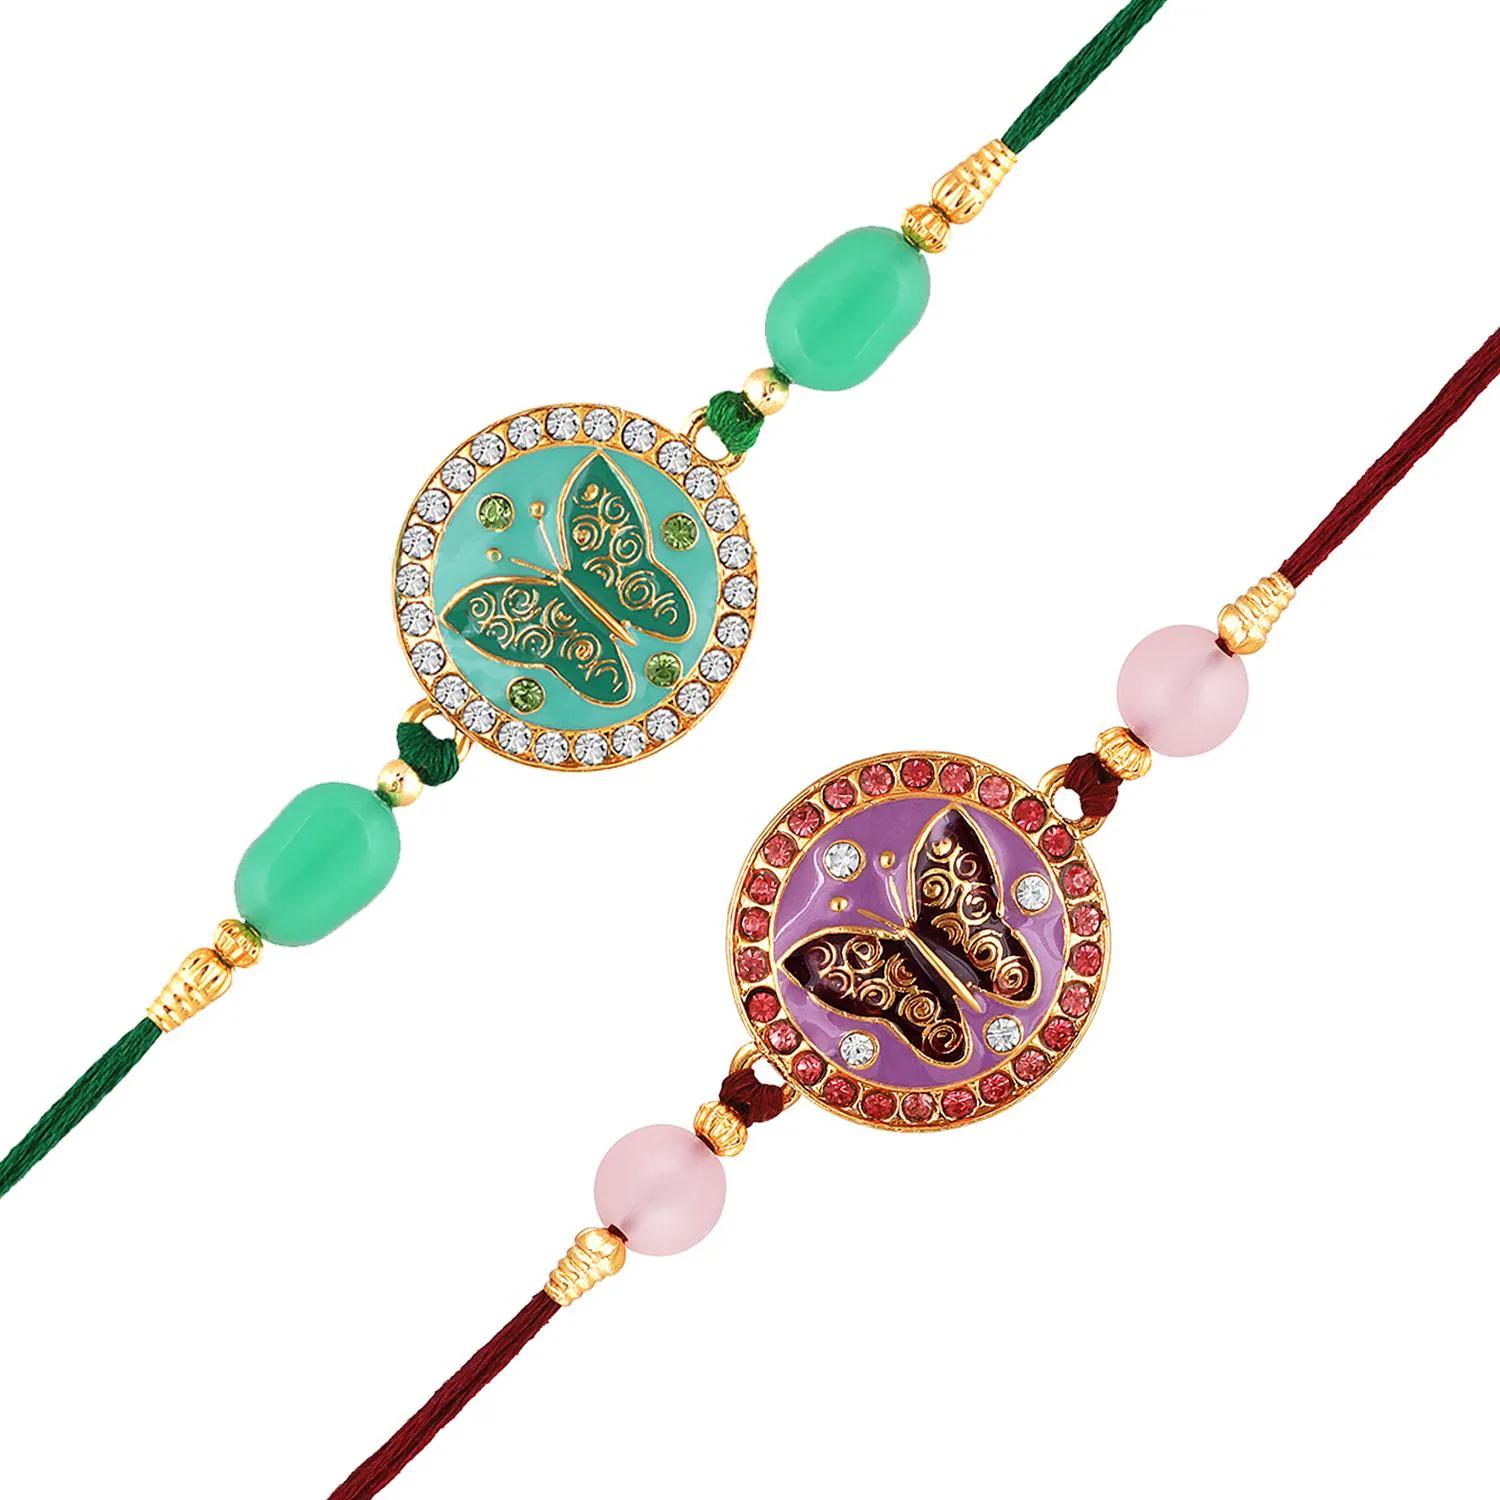
 Mahi Combo of 2 Round and Butterfly-Shaped Rakhi's with Meenakari Work and Shiny Crystals for Bhaiya, Brother, Bhai, Bro (RCO1105690G)
Type: Rakhis
Brand: Mahi
Price: Rs. 289
 Celebrate Raksha Bandhan with our exquisitely crafted Rakhi, designed to strengthen the bond between siblings. This traditional Rakhi features intricate beadwork and durable thread, ensuring it stands the test of time. Handmade with care, each Rakhi is a unique and meaningful gift for your brother. Each Rakhi carries heartfelt blessings and good wishes for your brother's well-being and success. Celebrates the bond of love and protection between siblings, a cherished tradition in Indian culture.
Features: The Rakhi is adorned with vibrant colors and attractive embellishments that add a touch of elegance to the celebration.,Content in Box : 2 RakhiCombo ; Cultural Significance: This beautiful Rakhi will acknowledge your love for Your Brother with the promise that your bond with him will grow stronger as time goes on.,Vibrant Colors: Adding bright and playful colors to the celebration will make it stand out and make it more enjoyable.,Celebrate the bond of love and protection with our exquisite Rakhis. Share the joy of Raksha Bandhan Festival with this beautiful Rakhi, a token of love, protection and blessings.,Adjustable Size and Easy to tie: Designed to fit wrists of all sizes. It is simple and easy to tie the Rakhi securely and effortlessly.
Included: 2 Rakhis